Southwold

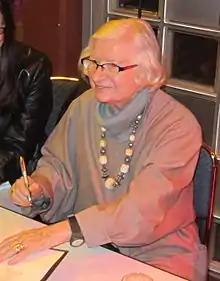
PD James 2013

The beach is a combination of sand and shingle. In 2005/06 it was further protected by a coastal management scheme which includes beach nourishment, new groynes on the south side of the pier and riprap to the north.